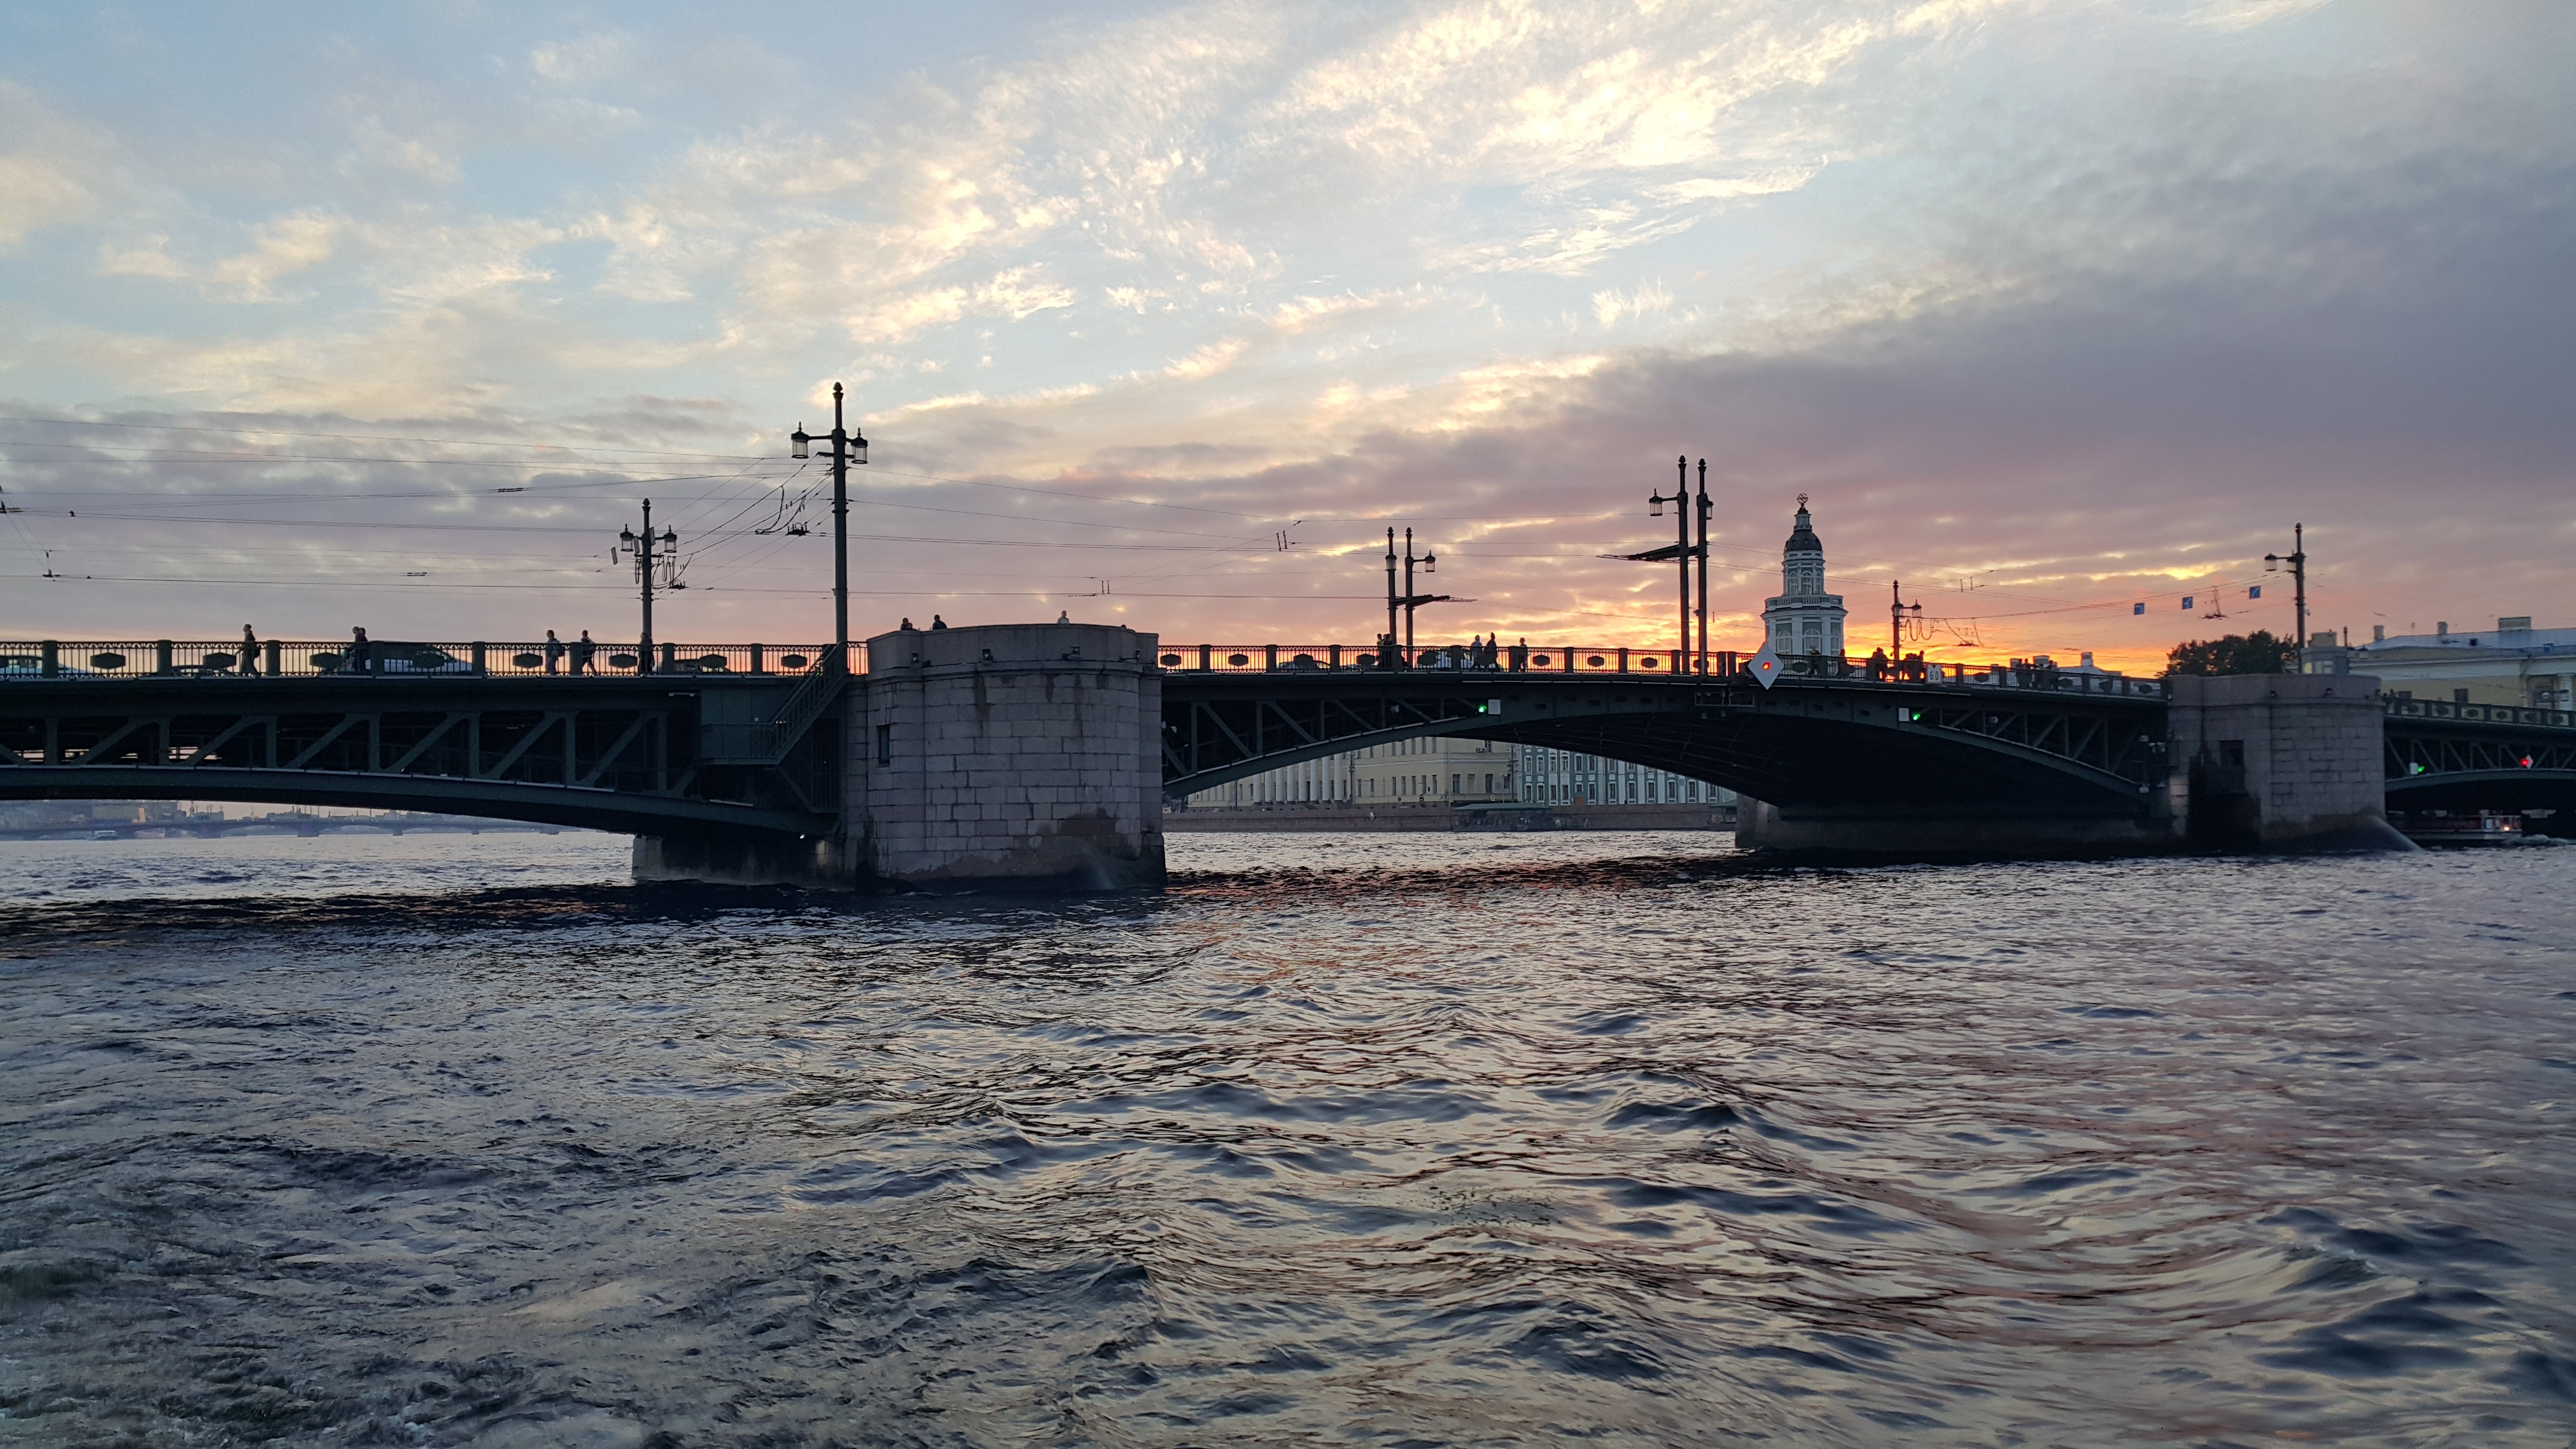
sea, dock, cloud, sunset, bridge, building, pier, river, dusk, vehicle, harbor, waterway, channel, russia, petersburg, st petersburg, saint petersburg, nonbuilding structure